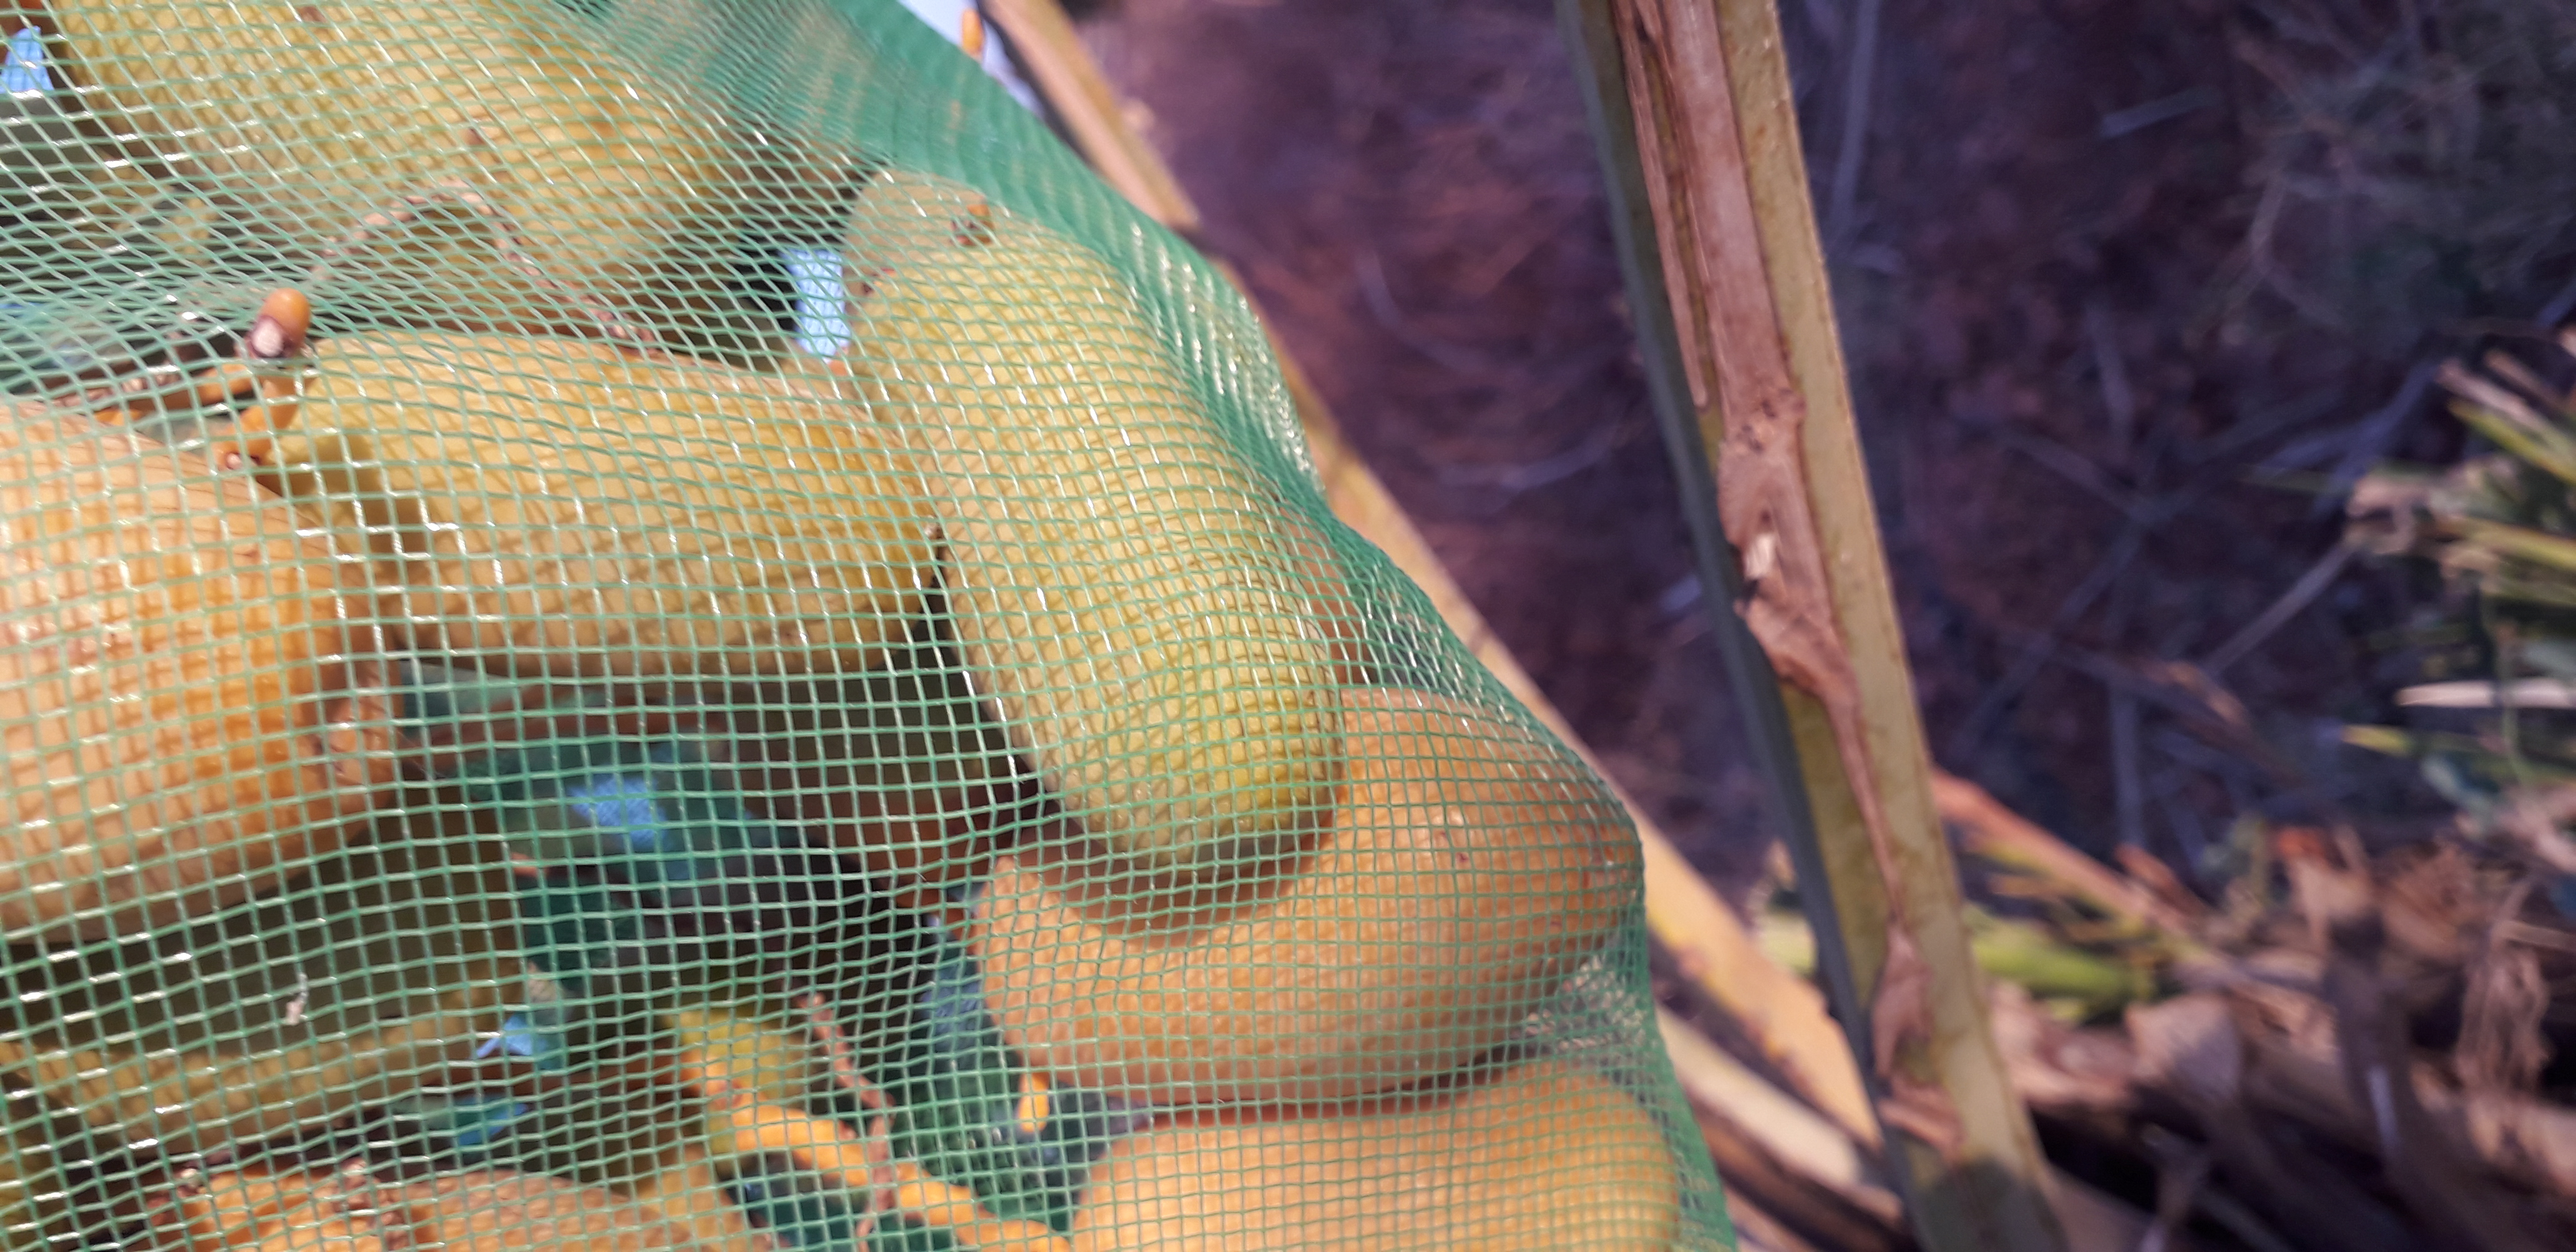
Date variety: Boumajhoul